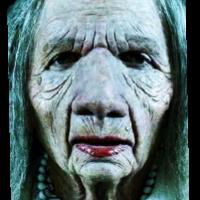
Age group: age 80 +